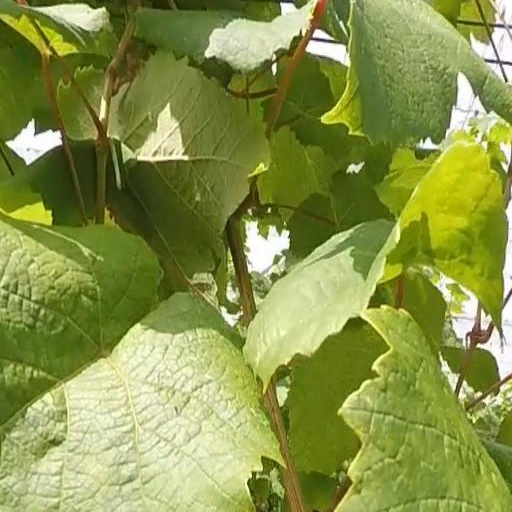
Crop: grape